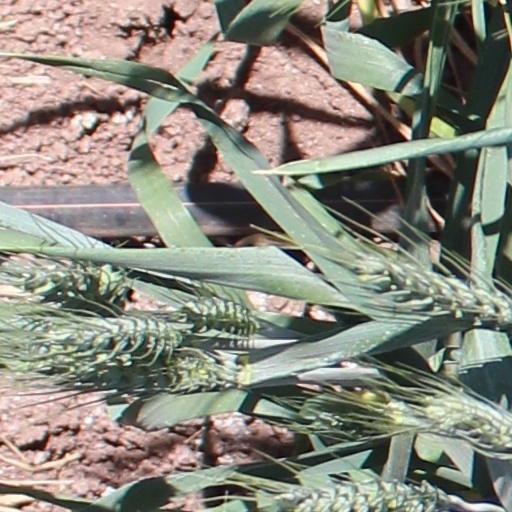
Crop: wheat